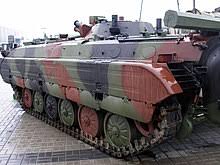
Label: BMP